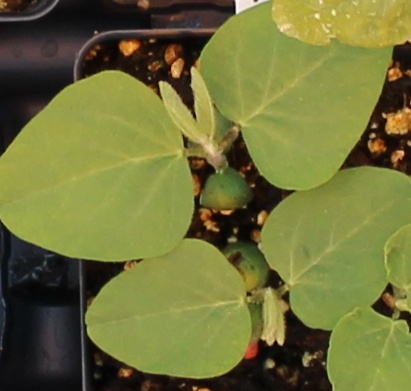
Label: Soybean